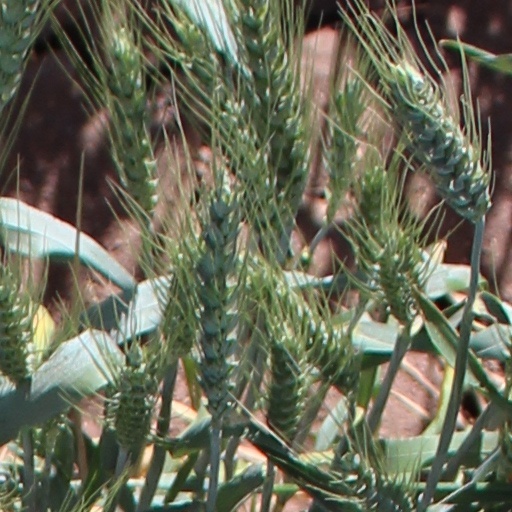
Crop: wheat